Gebhard Flatz

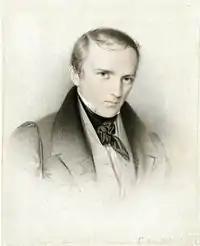
Gebhard Flatz. Watercolor by Eduard von Steinle (1833)

Johann Gebhard Flatz (11 June 1800 in Wolfurt – 19 May 1881 in Bregenz) was an Austrian painter of the Nazarene movement.